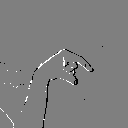
ASL letter: q